Henry Padwick

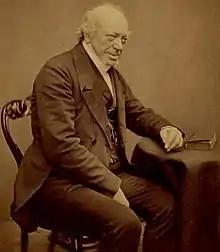
Henry Padwick

Henry Padwick (1805–1879) was an English solicitor and figure of the horse racing world, known also as a moneylender, gambler and speculator.